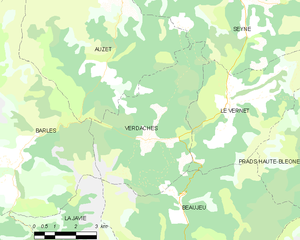
Carte des communes françaises: Verdaches
Verdaches est une commune française située dans le département des Alpes-de-Haute-Provence, en région Provence-Alpes-Côte d'Azur.